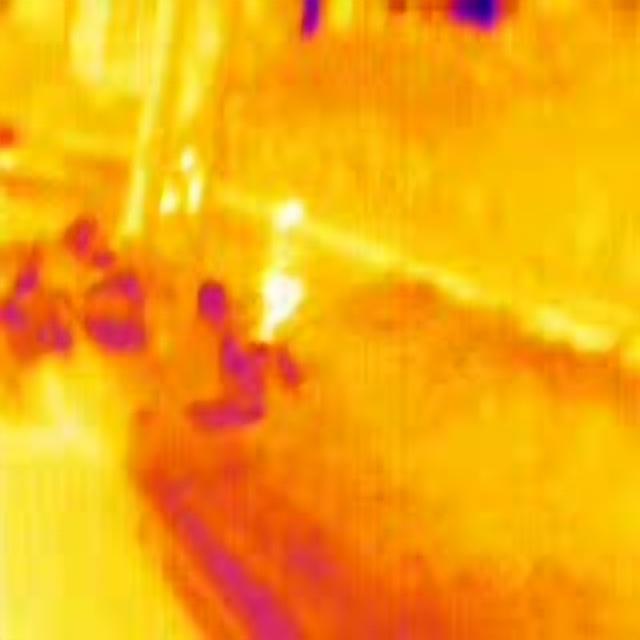
Detected objects:
label: person
label: person